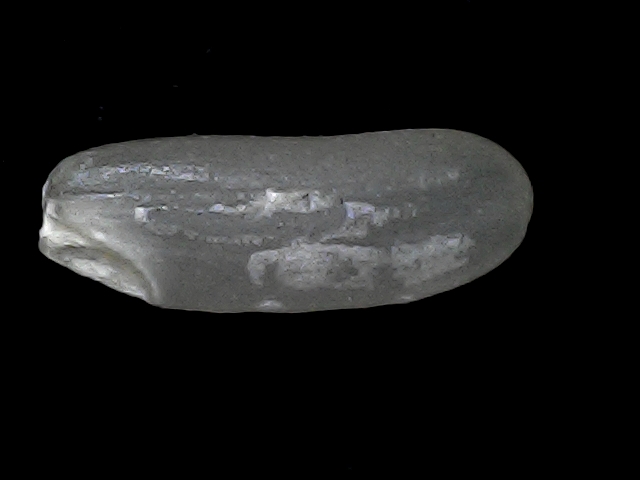
Rice variety: BD30